Chunky Creek train accident

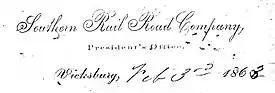
The Southern Rail Road Company's letterhead.

The Southern Rail Road Company was chartered in 1850. The line was named the Southern Rail Road. The line is sometimes referred to as the "Mississippi Southern" or "Southern Mississippi."